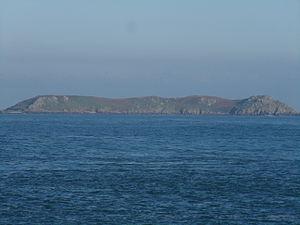
L'Île Bono, une des ""Sept-Îles""
Sept-Îles est le nom d'un petit archipel situé au nord de la Bretagne, dépendant de la commune de Perros-Guirec.
L'île Bono est une île appartenant à l'archipel des Sept-Îles, en Bretagne.